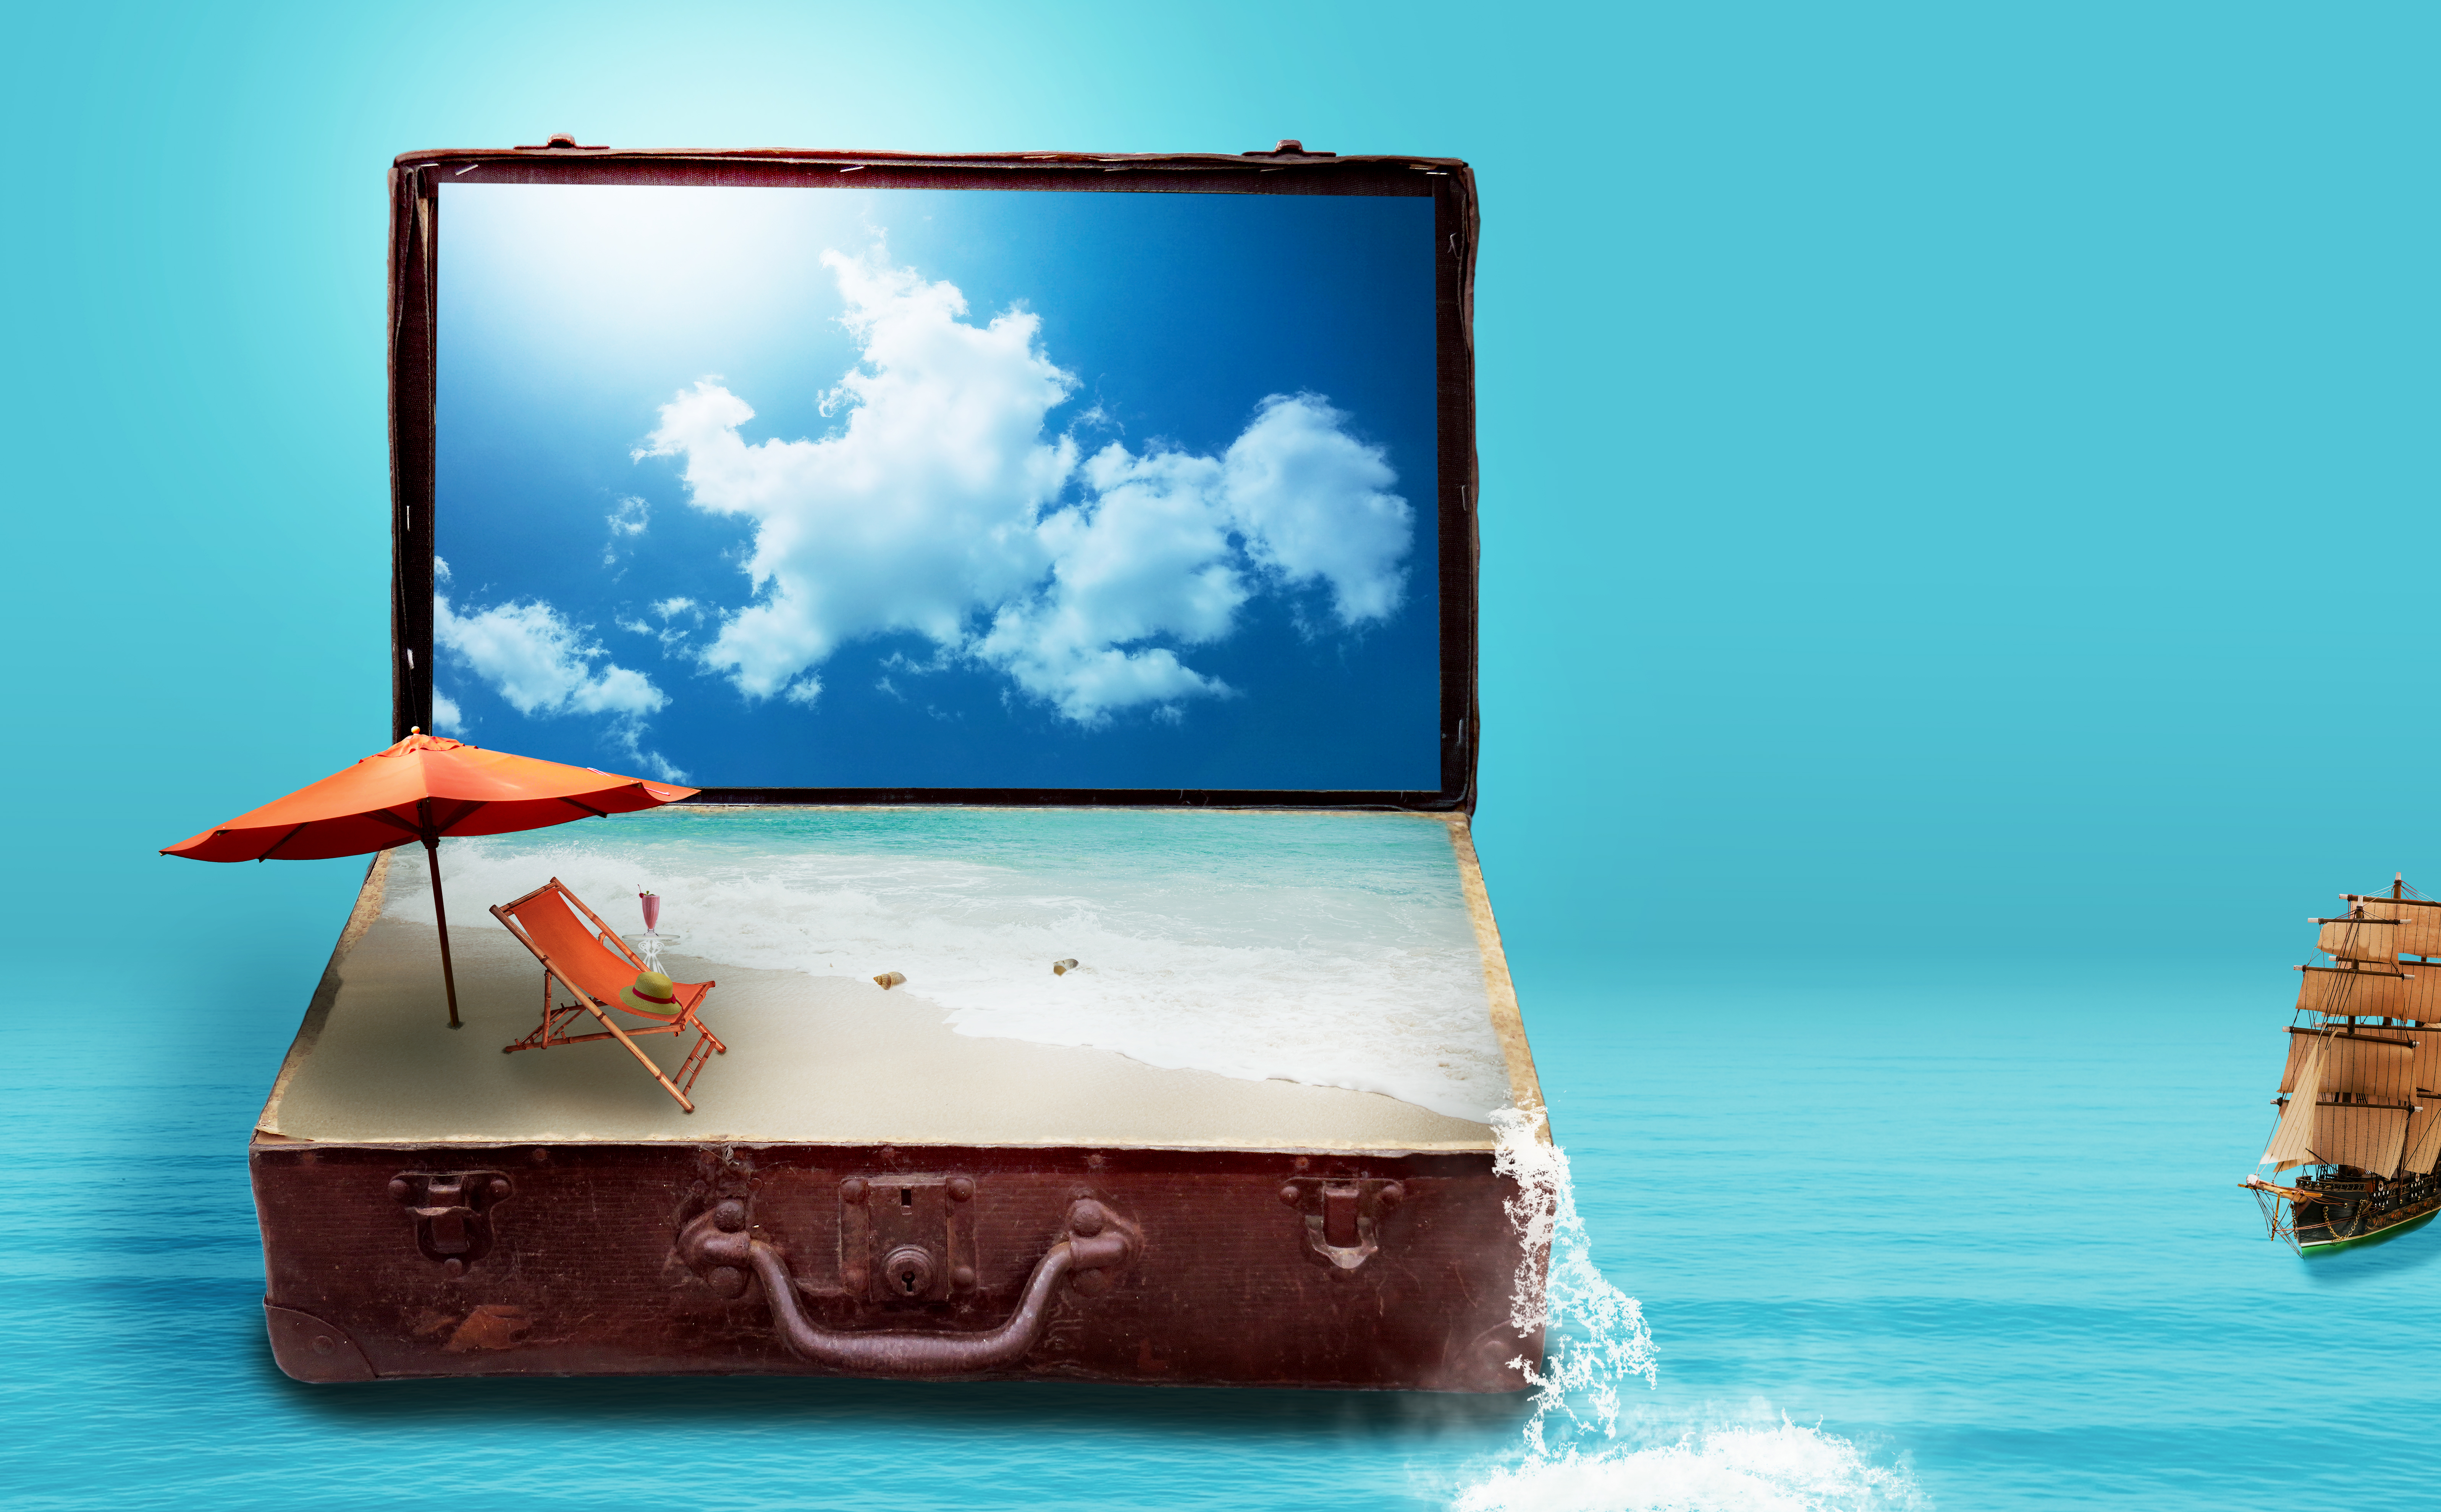
fantasy, suitcase, sea, beach, clouds, travel, beach chair, sunshade, sailing ship, holiday, water, sand, luggage, dream, holiday plans, travel plans, old suitcase, blue, orange, surreal, shells, composing, miniature, sky, azure, ocean, vacation, calm, wave, computer wallpaper, boat